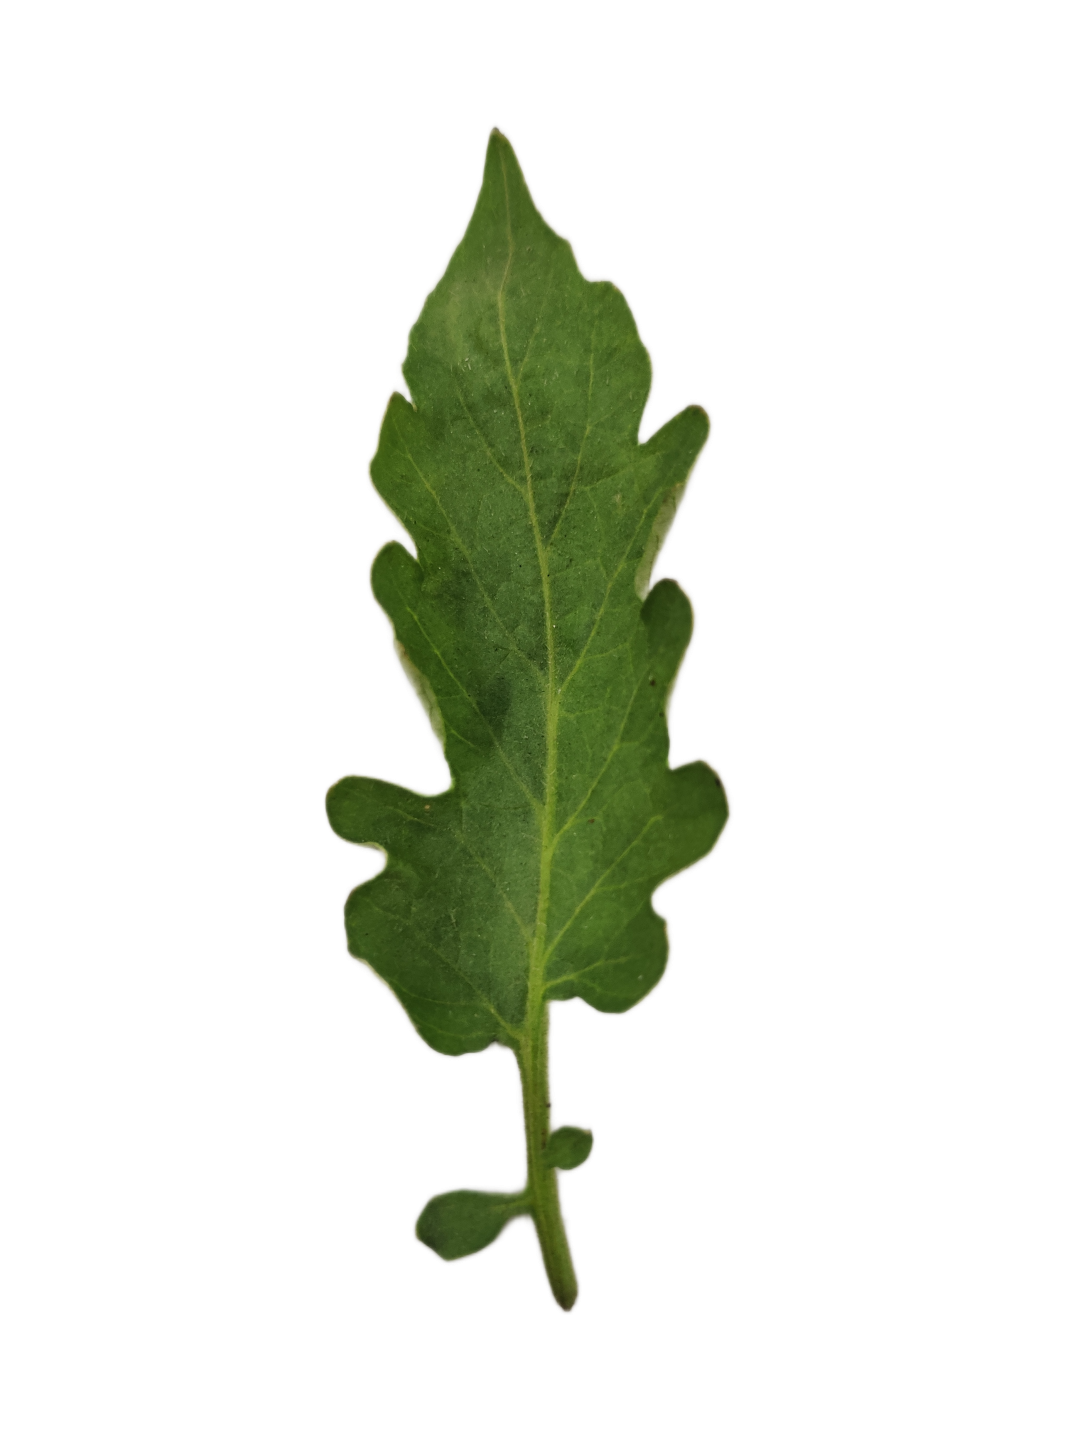
Crop: Tomato
Label: Mosaic